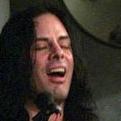
Age: 36